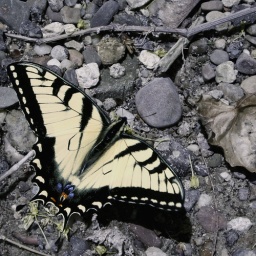
A tiger swallow butterfly in kent ohio